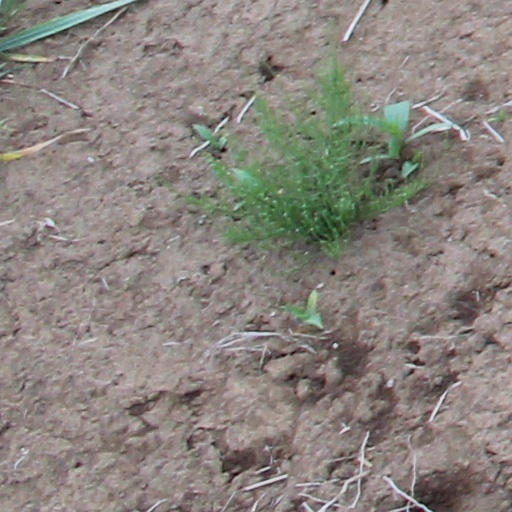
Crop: wheat